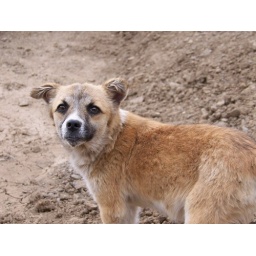
A street dog in Chavin de Huantar, Peru.